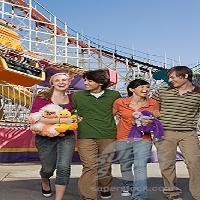
Weather: sun or clear